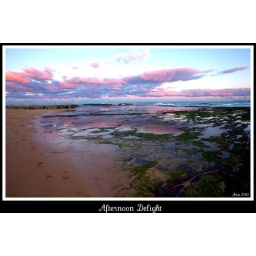
Visiting Northern Beaches and my son in law took me on a photo shoot to a local beach